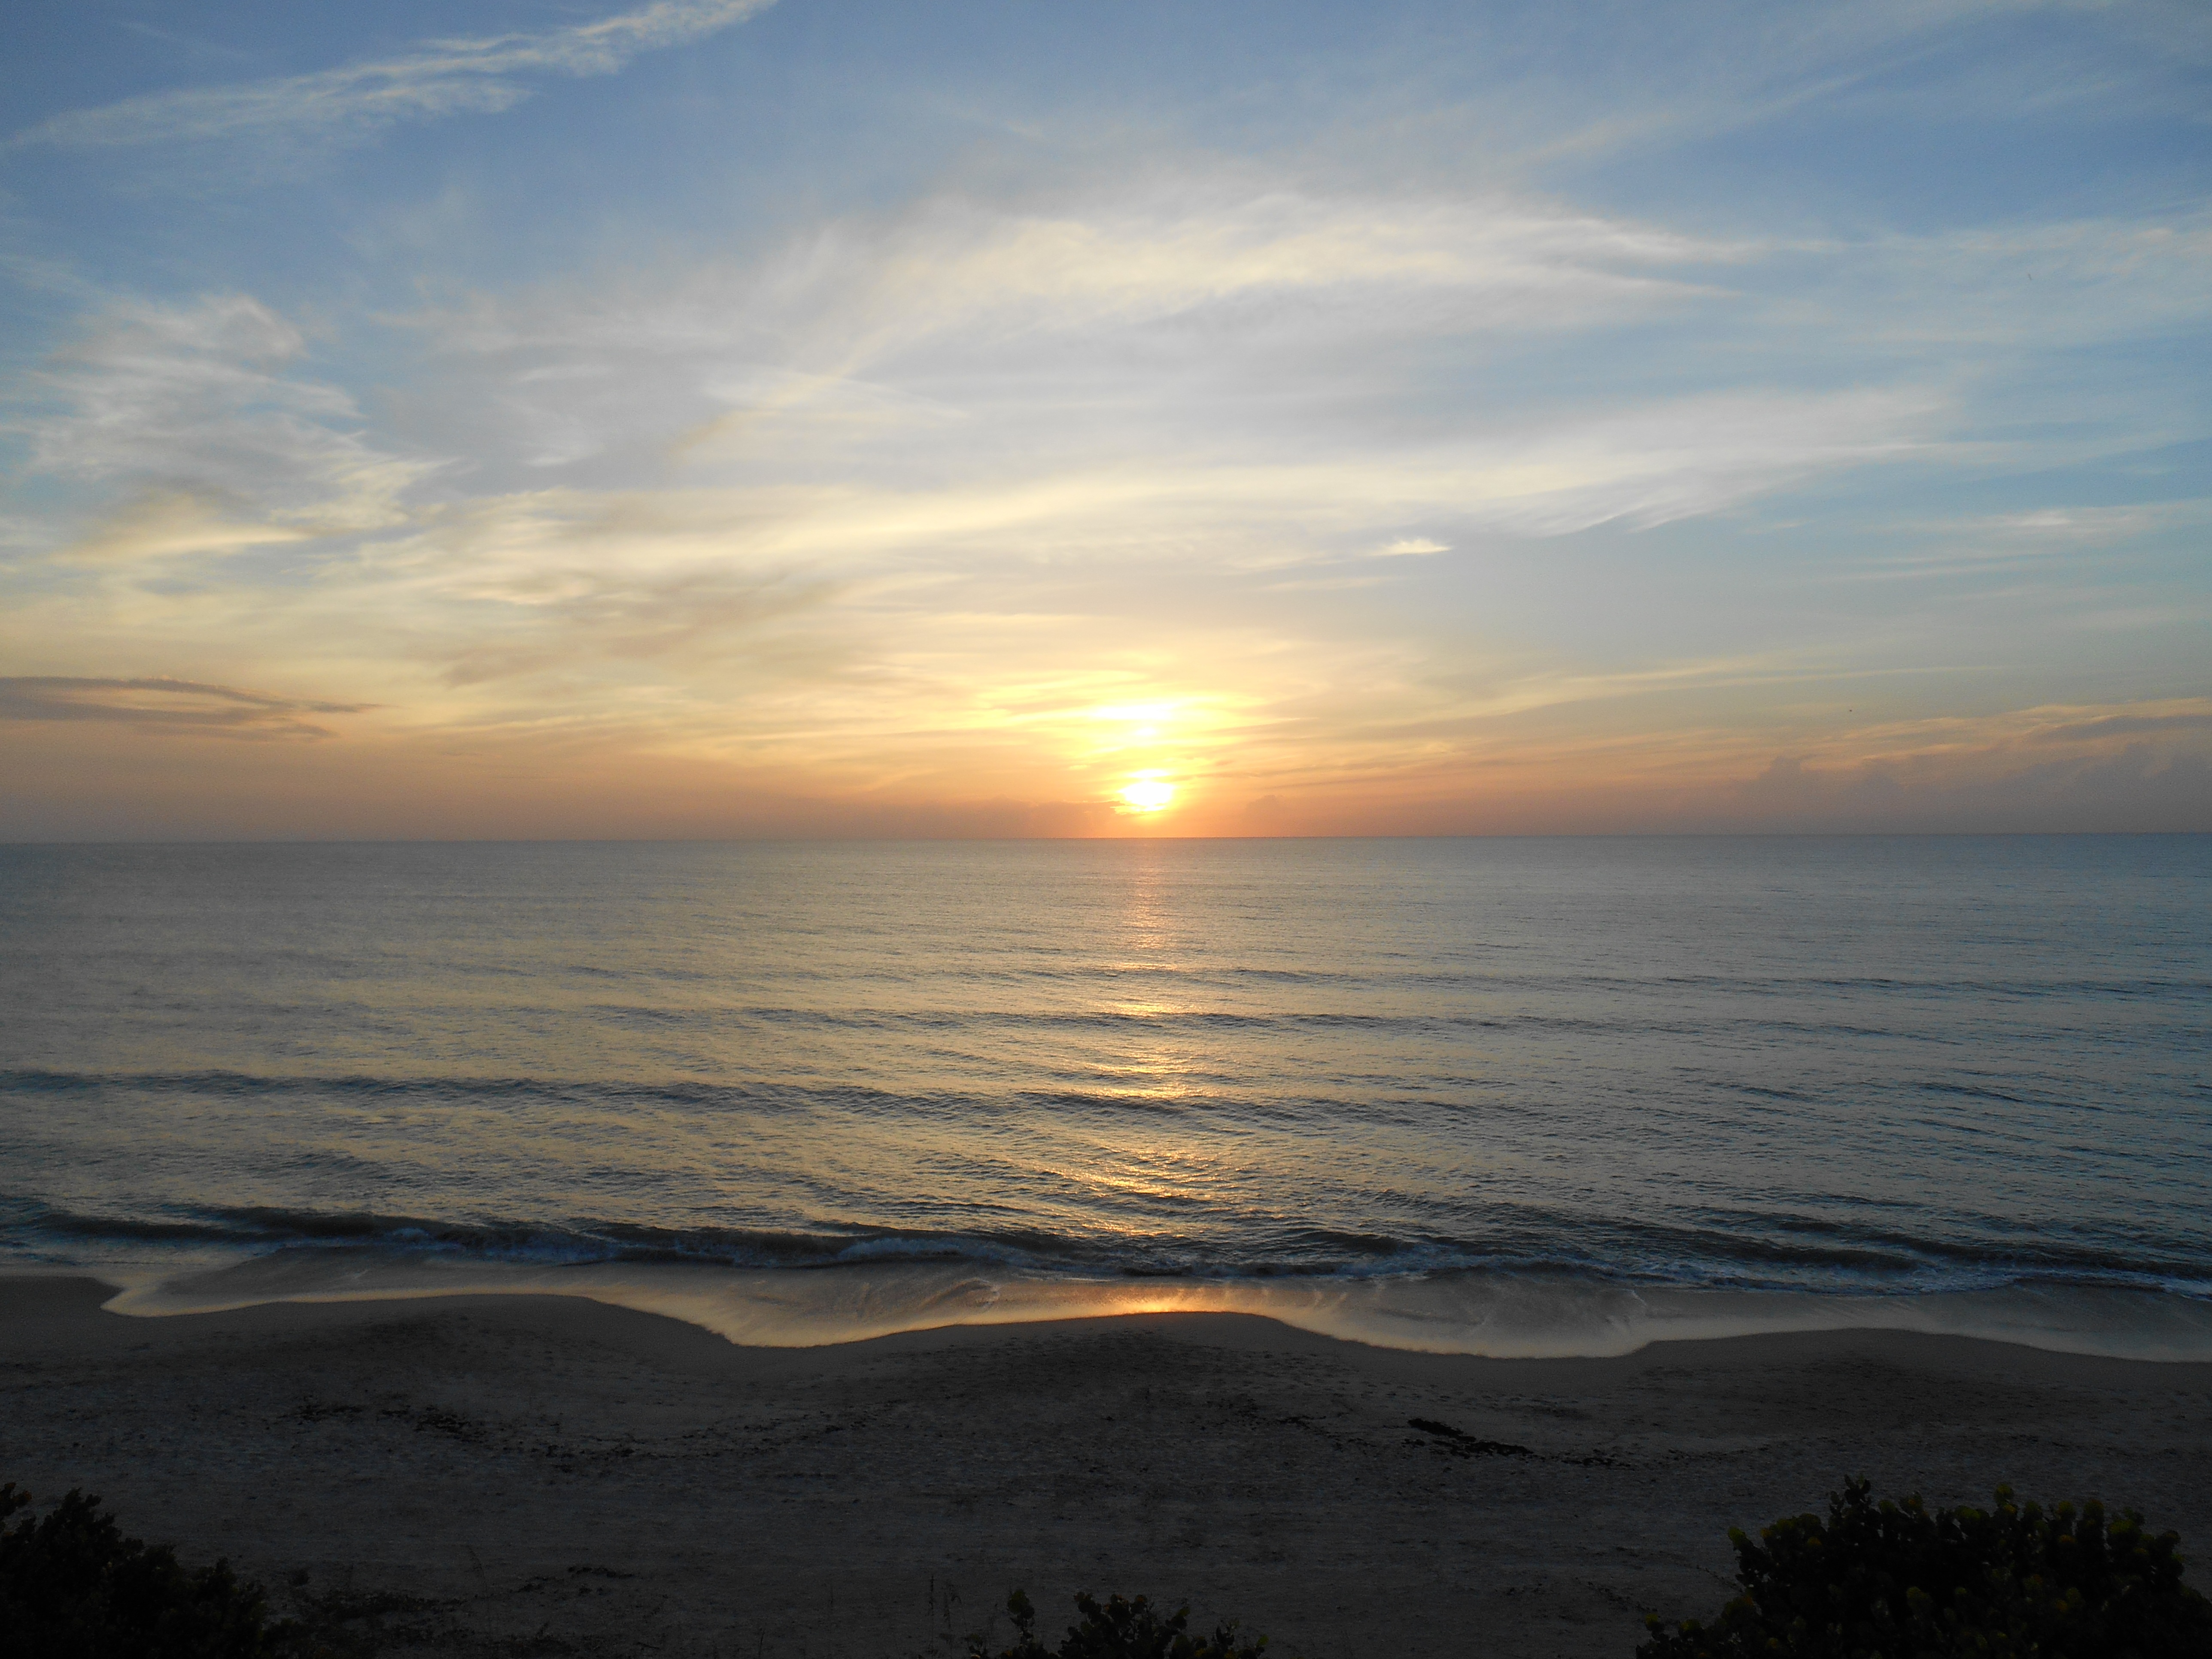
beach, landscape, sea, coast, water, sand, ocean, horizon, cloud, sky, sun, sunrise, sunset, sunlight, morning, shore, wave, dawn, dusk, evening, reflection, tranquil, tropical, usa, body of water, clouds, florida, afterglow, wind wave, sea atlantic